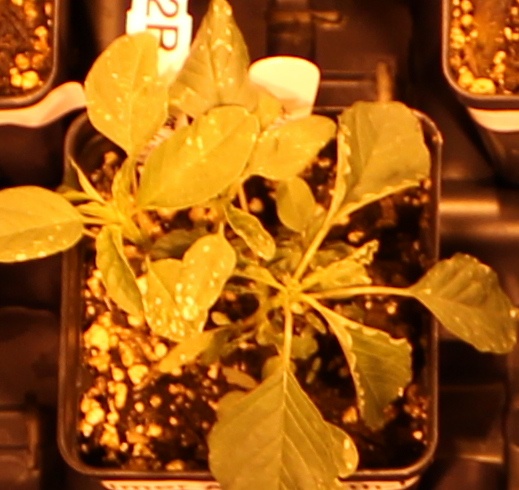
Label: Palmer Amaranth